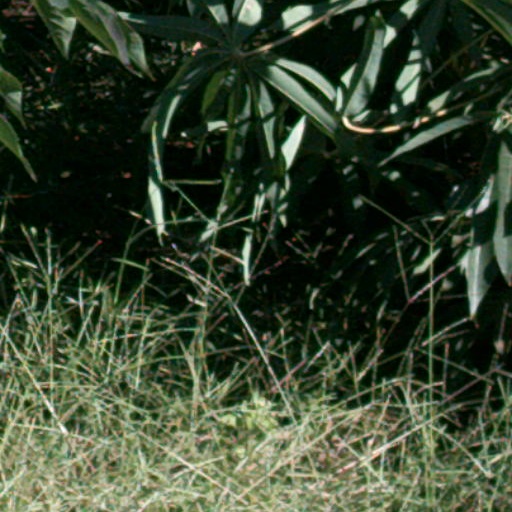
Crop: cassava